Merle Nethercutt Norman

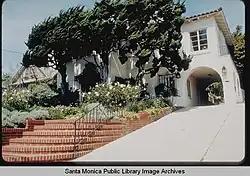
Merle Norman House

In 1936 Norman commissioned a custom Mediterranean-style mansion to be built in Santa Monica by architect Ellis Martin. It would later be known as the Merle Norman House and in 1996 was dedicated as a historic landmark in the City of Santa Monica.